Lockheed C-130 Hercules in Australian service

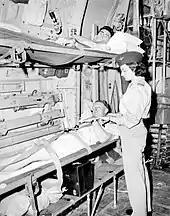
RAAF nurse tending injured personnel aboard a C-130A during an aeromedical evacuation flight out of South Vietnam in 1966

As well as transport operations, the Hercules flew many evacuation flights out of Vietnam to transfer wounded or sick personnel to Australia, via Butterworth, for further treatment. These flights were initially conducted as part of the regular courier service, and the patients and RAAF nurses had to endure uncomfortable conditions as the aircraft had only rudimentary facilities for personnel on stretchers. Separate evacuation flights began on 1 July 1966, and continued at fortnightly intervals until 1972; more flights were made during periods in which 1 ATF suffered heavy casualties. Although the operation was generally successful, only C-130Es were assigned to this task from May 1967 after an article criticising the use of noisy C-130As to transport wounded personnel was published in "The Medical Journal of Australia". The C-130Es provided much more comfortable conditions and were capable of flying directly between South Vietnam and Australia when required. A total of 3,164 patients had been transported to Australia by the time the C-130 evacuation flights ended in early 1972. The Hercules also returned the bodies of servicemen killed in Vietnam to Australia.